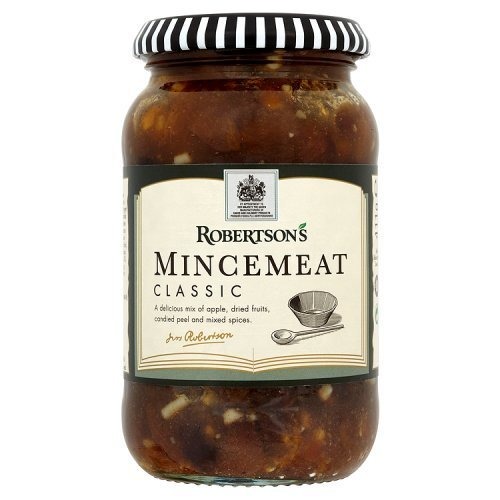
Item Name: Robertsons Traditional Mincemeat 411g - SET OF 4
Bullet Point: Robertsons Traditional Mincemeat 411g - SET OF 4
Product Description: Robertsons Traditional Mincemeat 411g - SET OF 4
Value: 4.0
Unit: Count

Price: 41.44